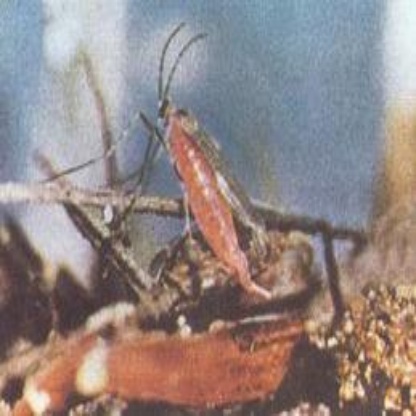
Nhãn: Sâu năn ( Muỗi hành )(Rice Gall Midge)